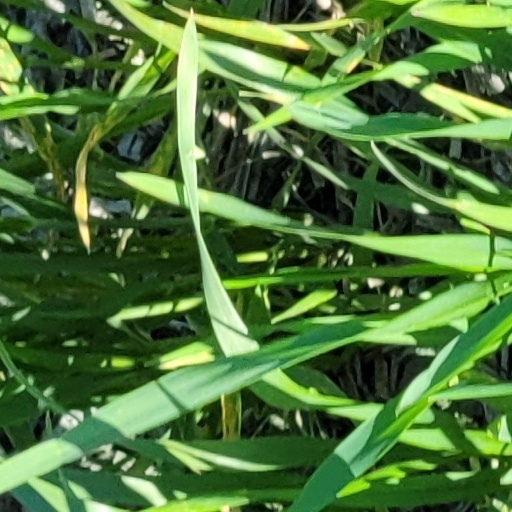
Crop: wheat